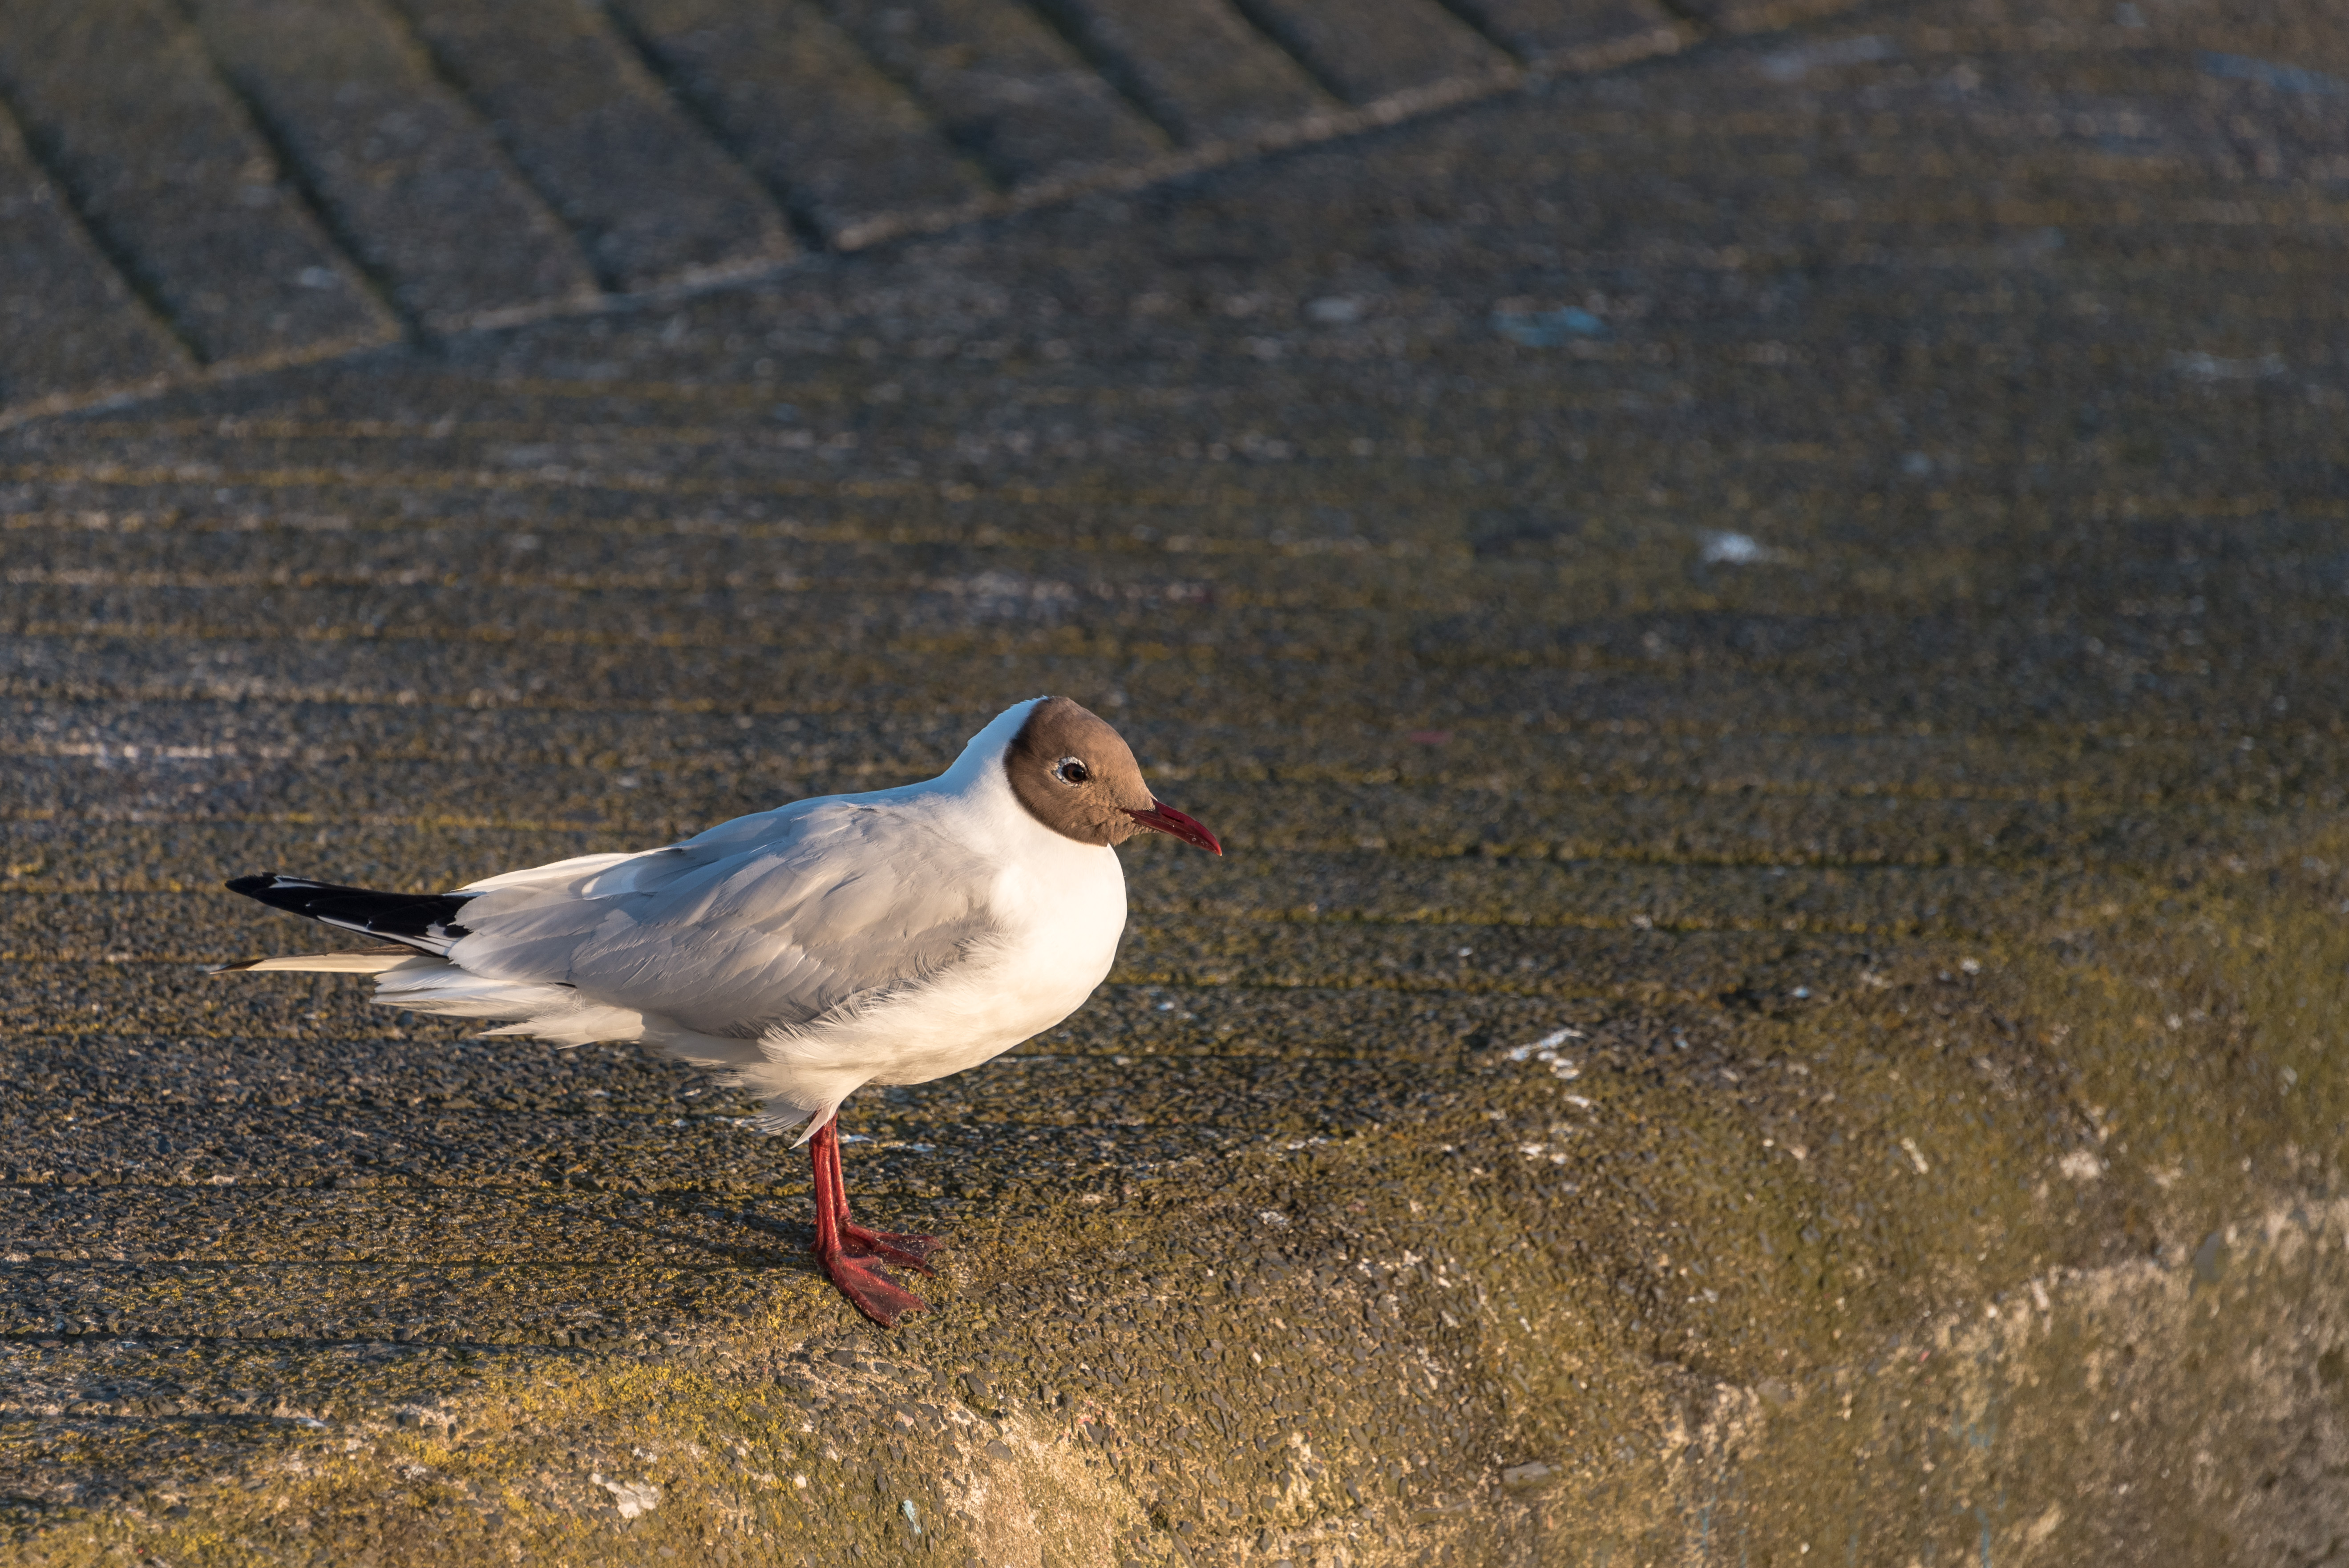
sea, bird, wing, seabird, seaside, wildlife, gull, beak, nikon, fauna, wings, vertebrate, d750, shorebird, blackheaded, 28300, charadriiformes, perching bird, pigeons and doves